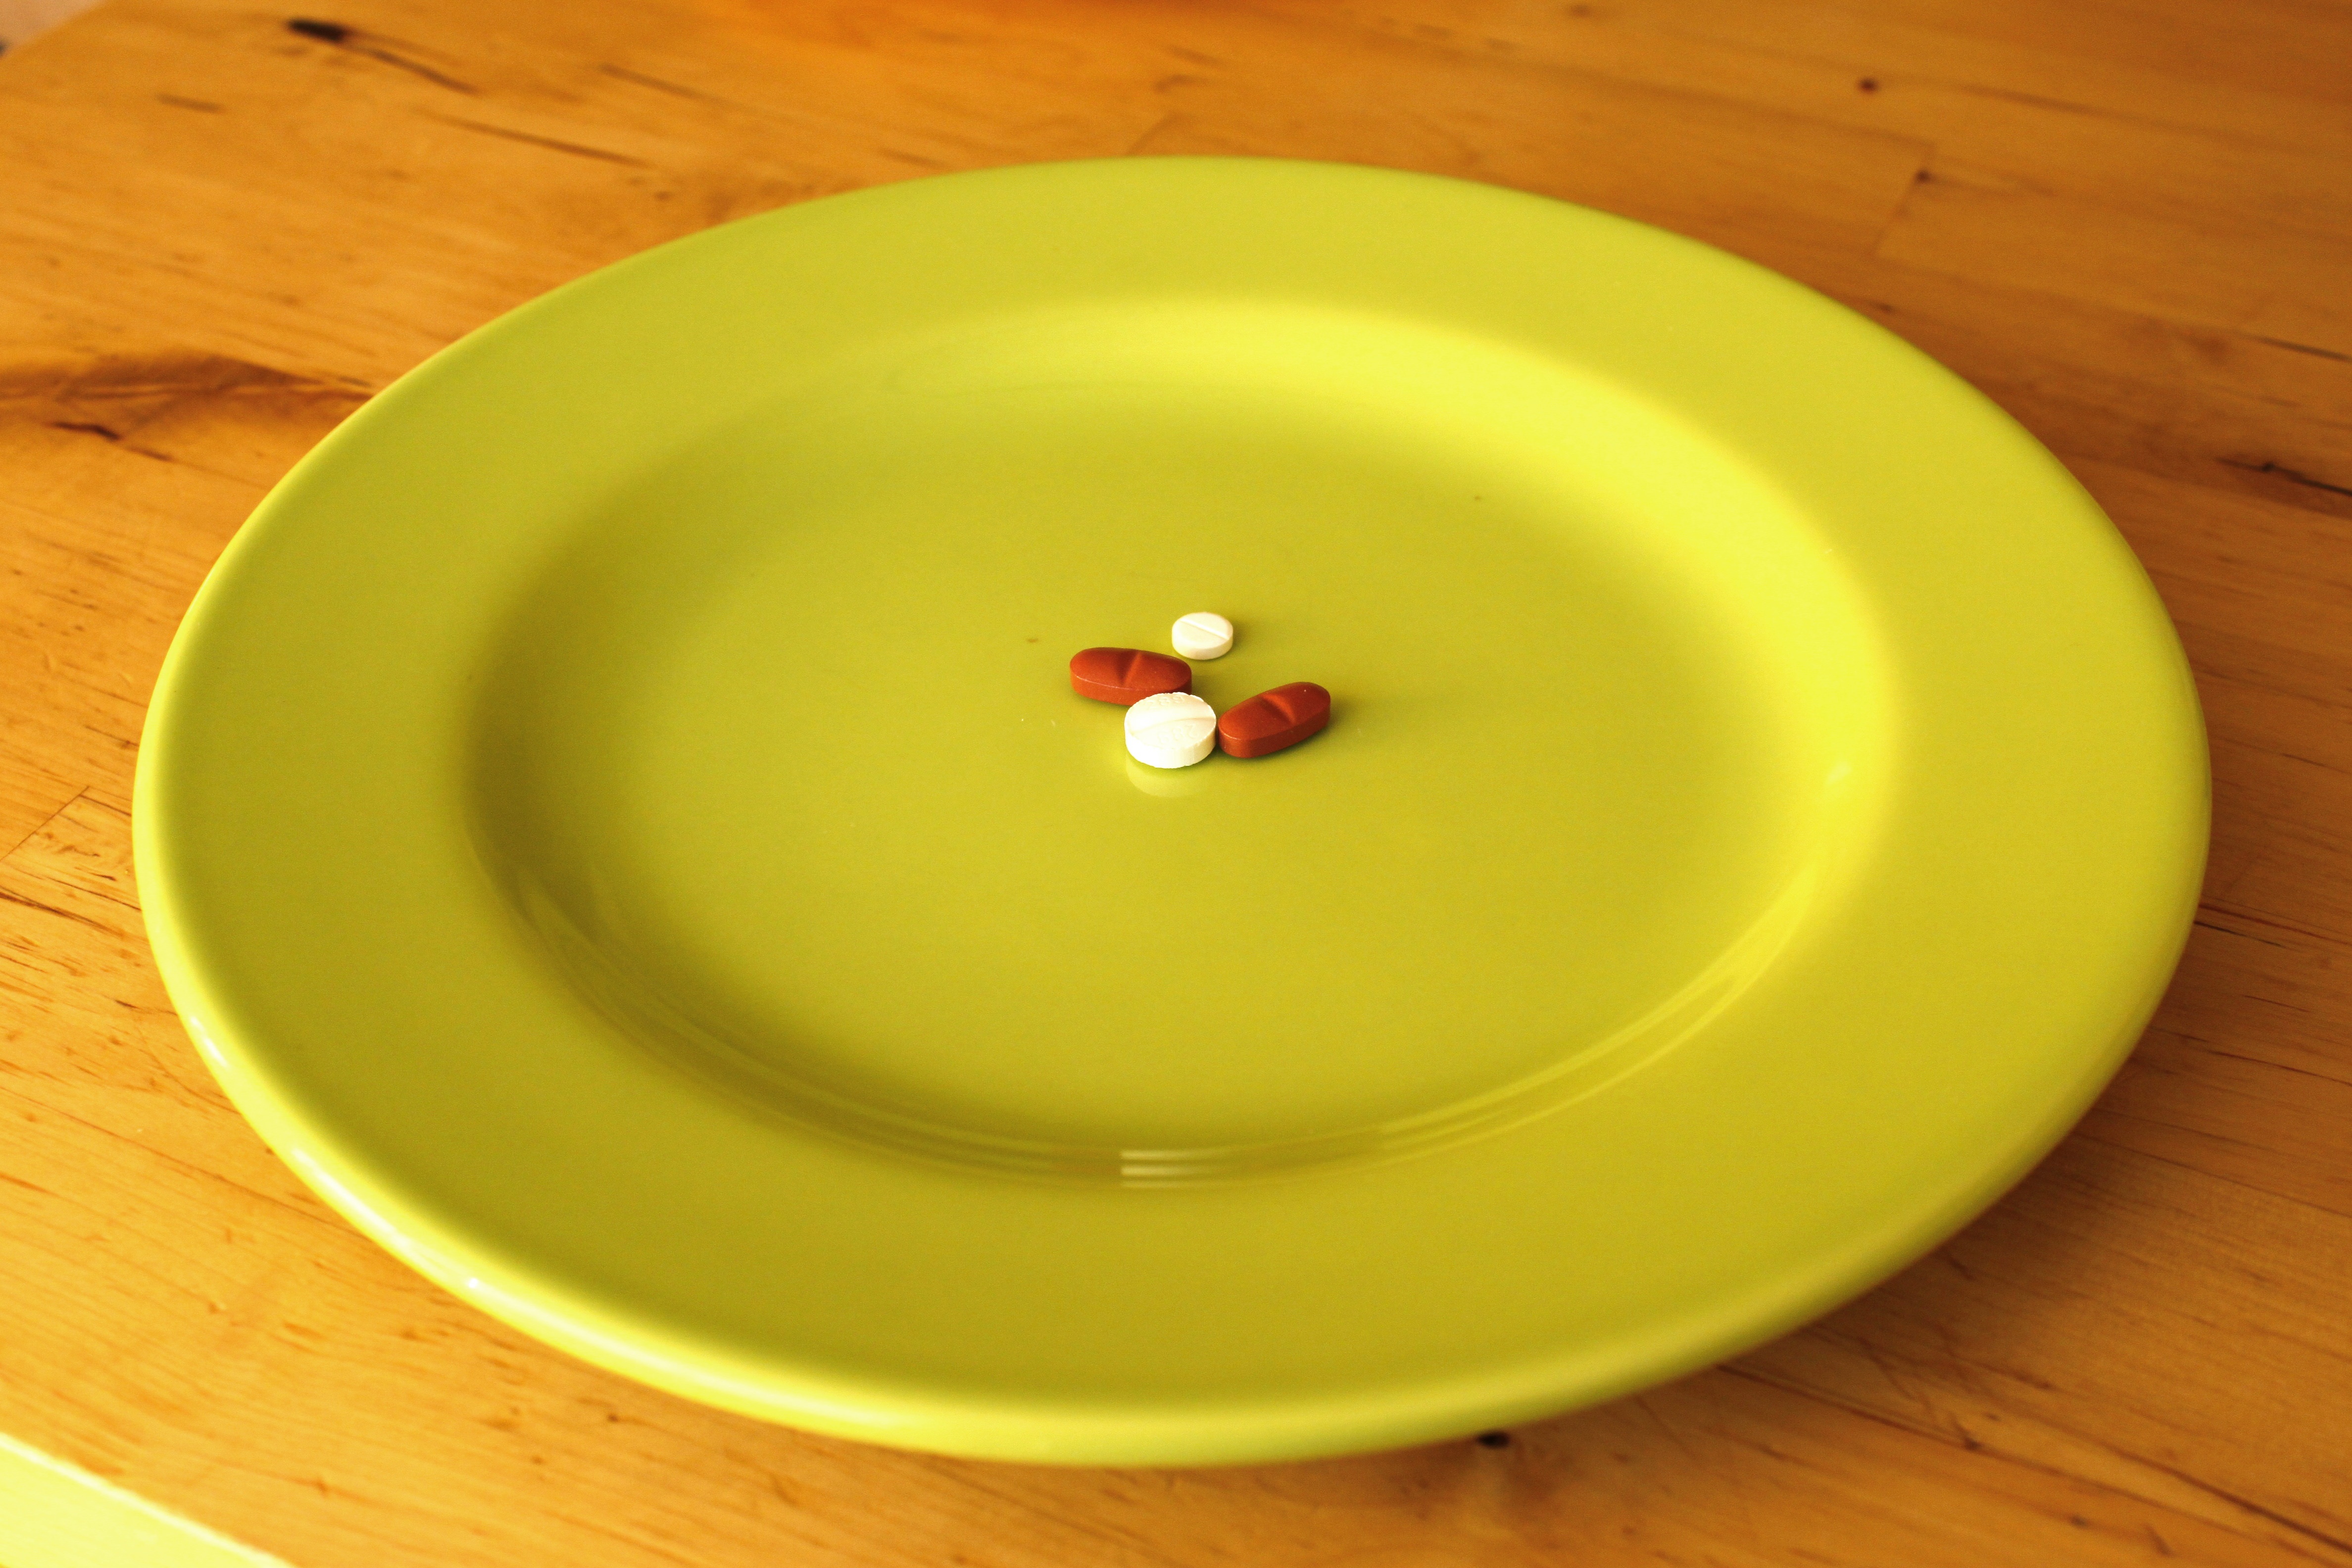
table, bowl, dish, green, produce, plate, yellow, medicine, tableware, health, pharmacy, drug, pills, medication, pill, dishware, lawn game